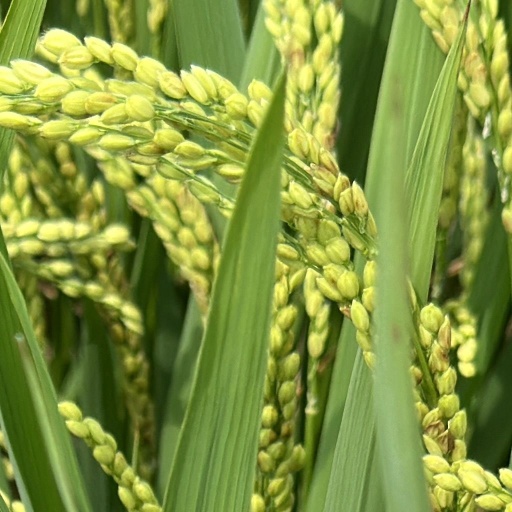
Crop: rice